Svilen Neykov

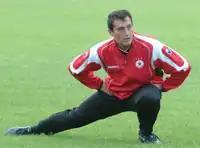
Svilen Emilov Neykov

Svilen Emilov Neykov (b. 14 December 1964) is a Bulgarian rower, rowing coach and former Minister of Physical Education and Sport in Bulgaria from 27 July 2009 to 21 February 2013.